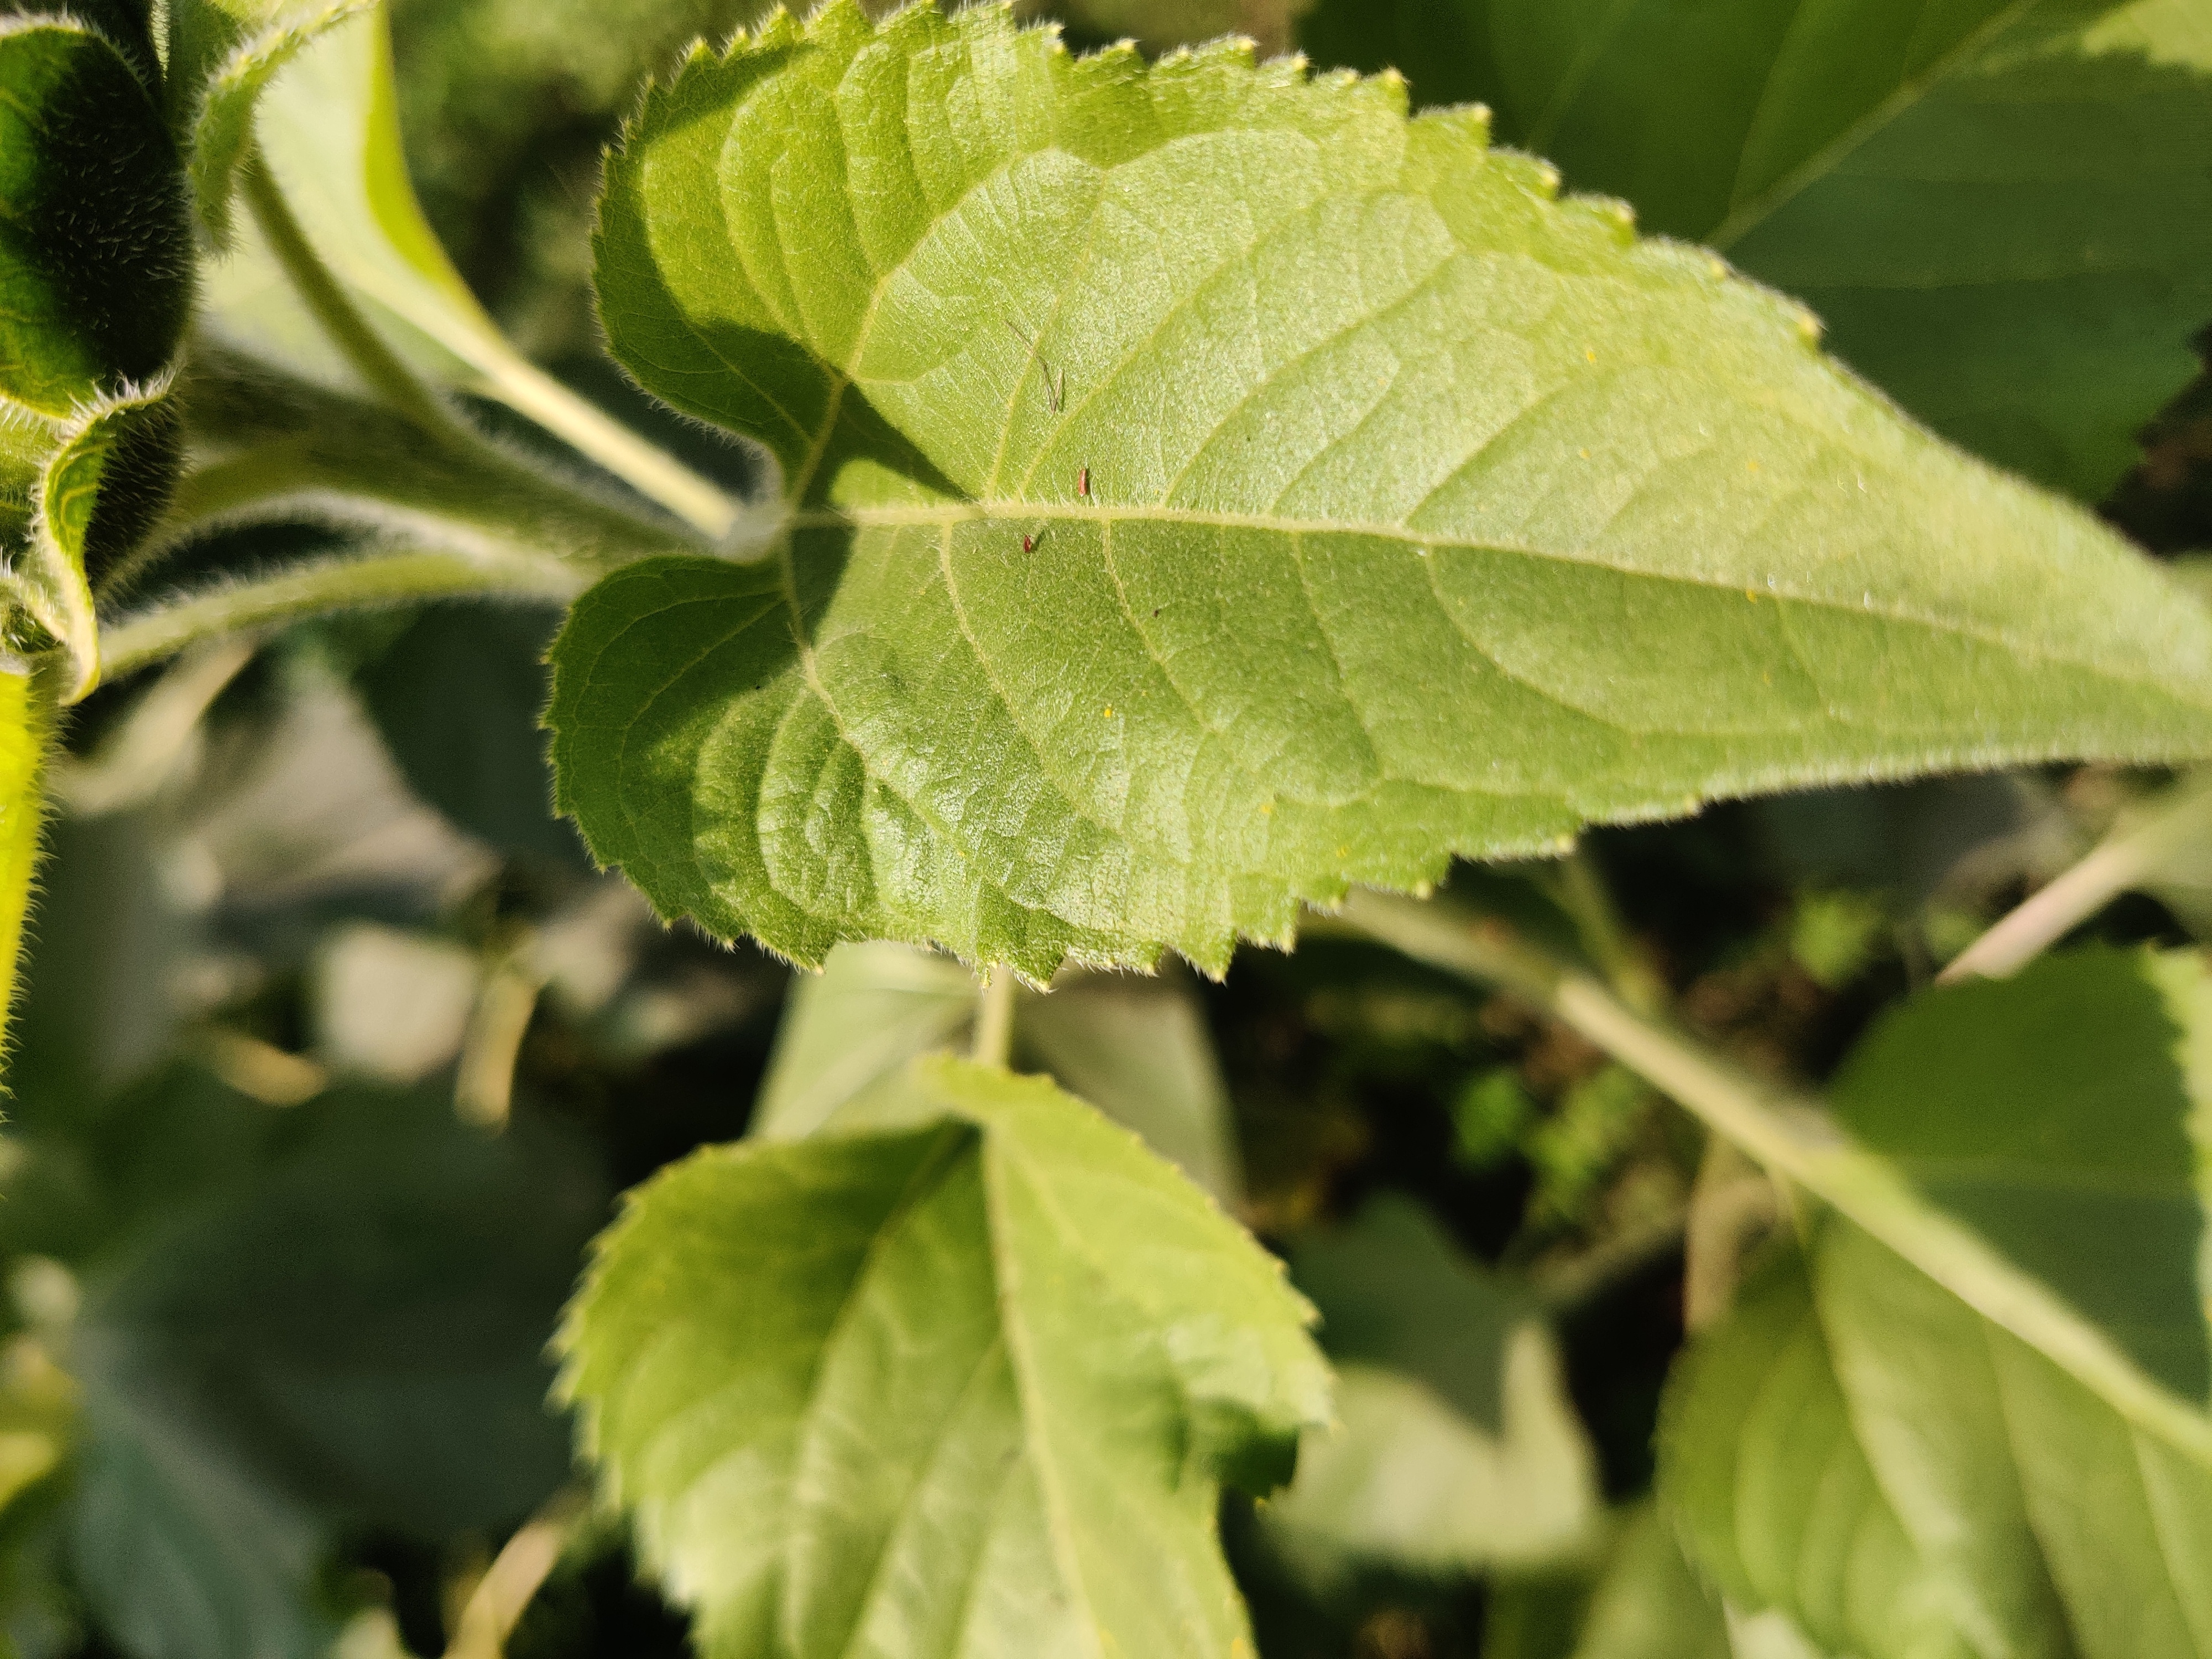
Label: Fresh_leaf